Peter C. Oppenheimer

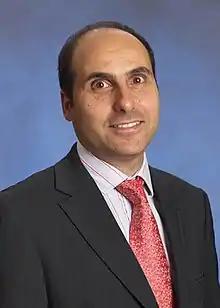

Peter C. Oppenheimer is chief global equity strategist and head of Macro Research in Europe within Global Investment Research at Goldman Sachs. Oppenheimer joined Goldman Sachs in 2002 as European and global strategist and was named managing director in 2003 and partner in 2006. He regularly appears in news outlets such as Financial Times, CNBC, The Guardian, The Independent, Bloomberg, and Barron’s among others as a finance strategist and expert.